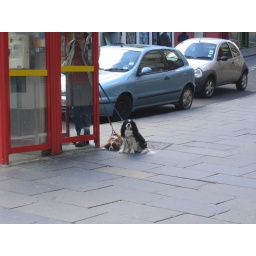
Some dogs waiting patiently on the pavement in Stirling.